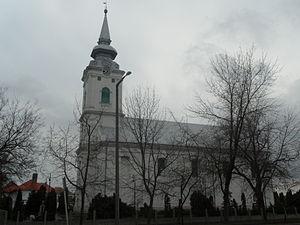
Balmazújváros est une ville et une commune du comitat de Hajdú-Bihar en Hongrie.